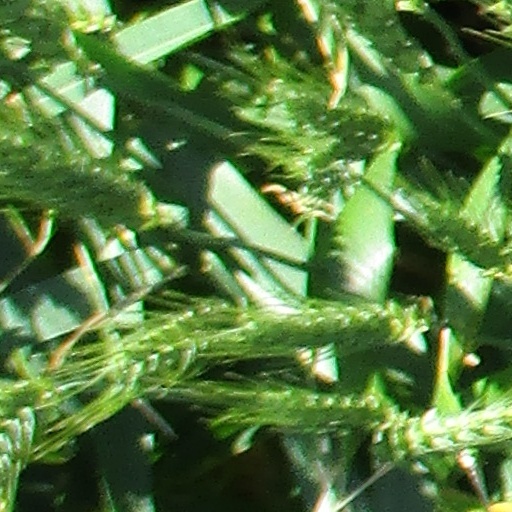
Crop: wheat